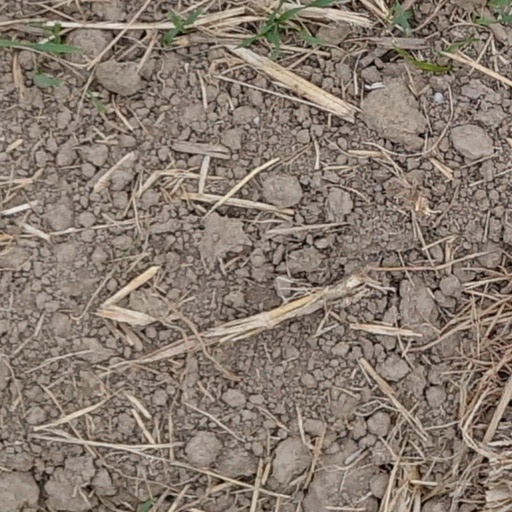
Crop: wheat